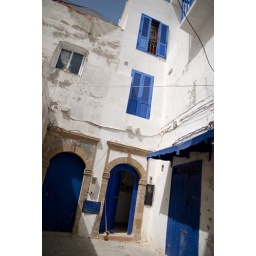
essaouria is predominately white with blue doors, a departure from the mostly pink buildings in other moroccan cities.